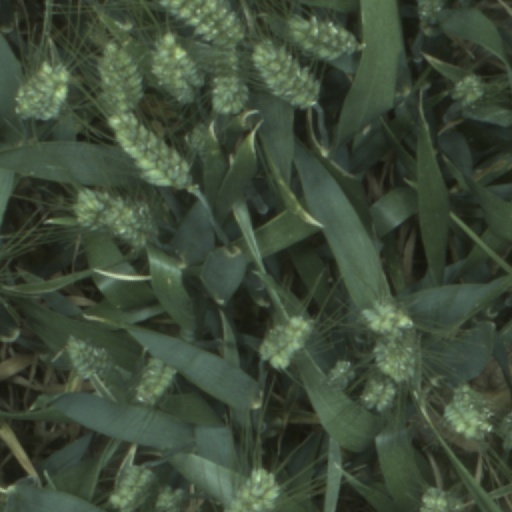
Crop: wheat